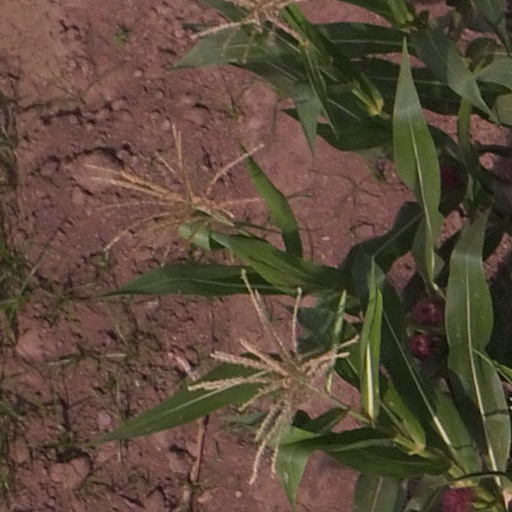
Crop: maize; corn